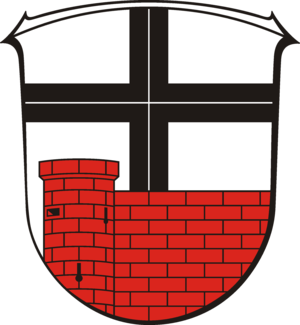
Rasdorf est une municipalité allemande située dans le land de la Hesse et l'arrondissement de Fulda.